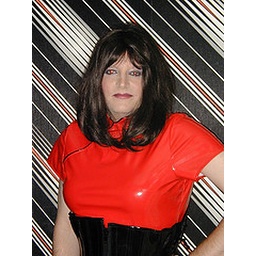
against a matching wall, pvc in red and waisted in black pvc